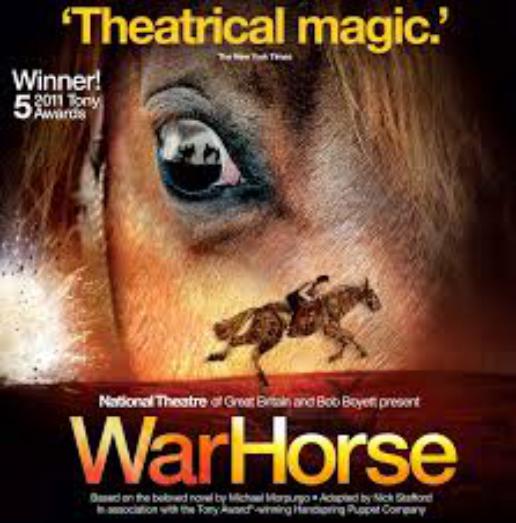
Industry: Leisure